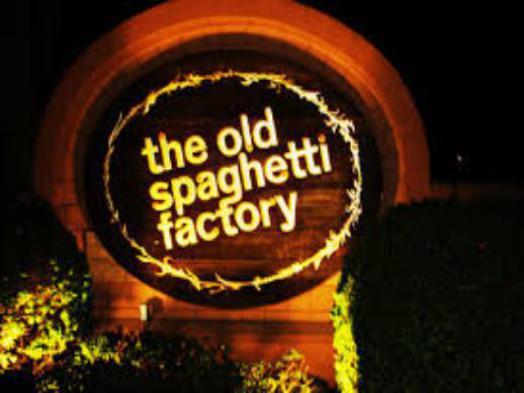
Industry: Food